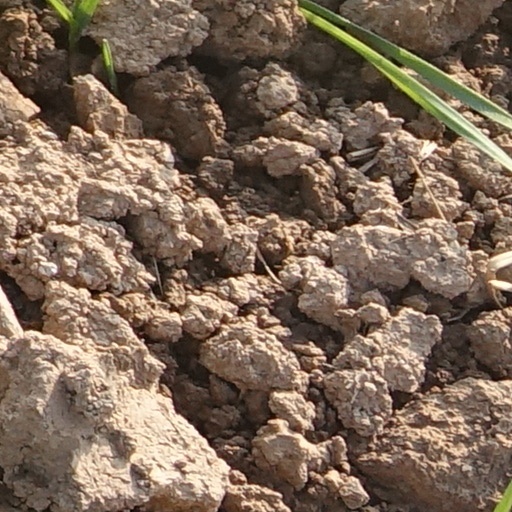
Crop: wheat